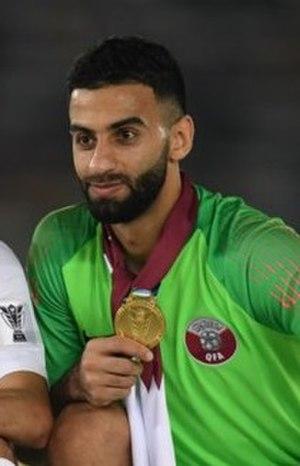
Saad Al Sheeb est un joueur de football international qatarien, qui évolue au poste de gardien de but.